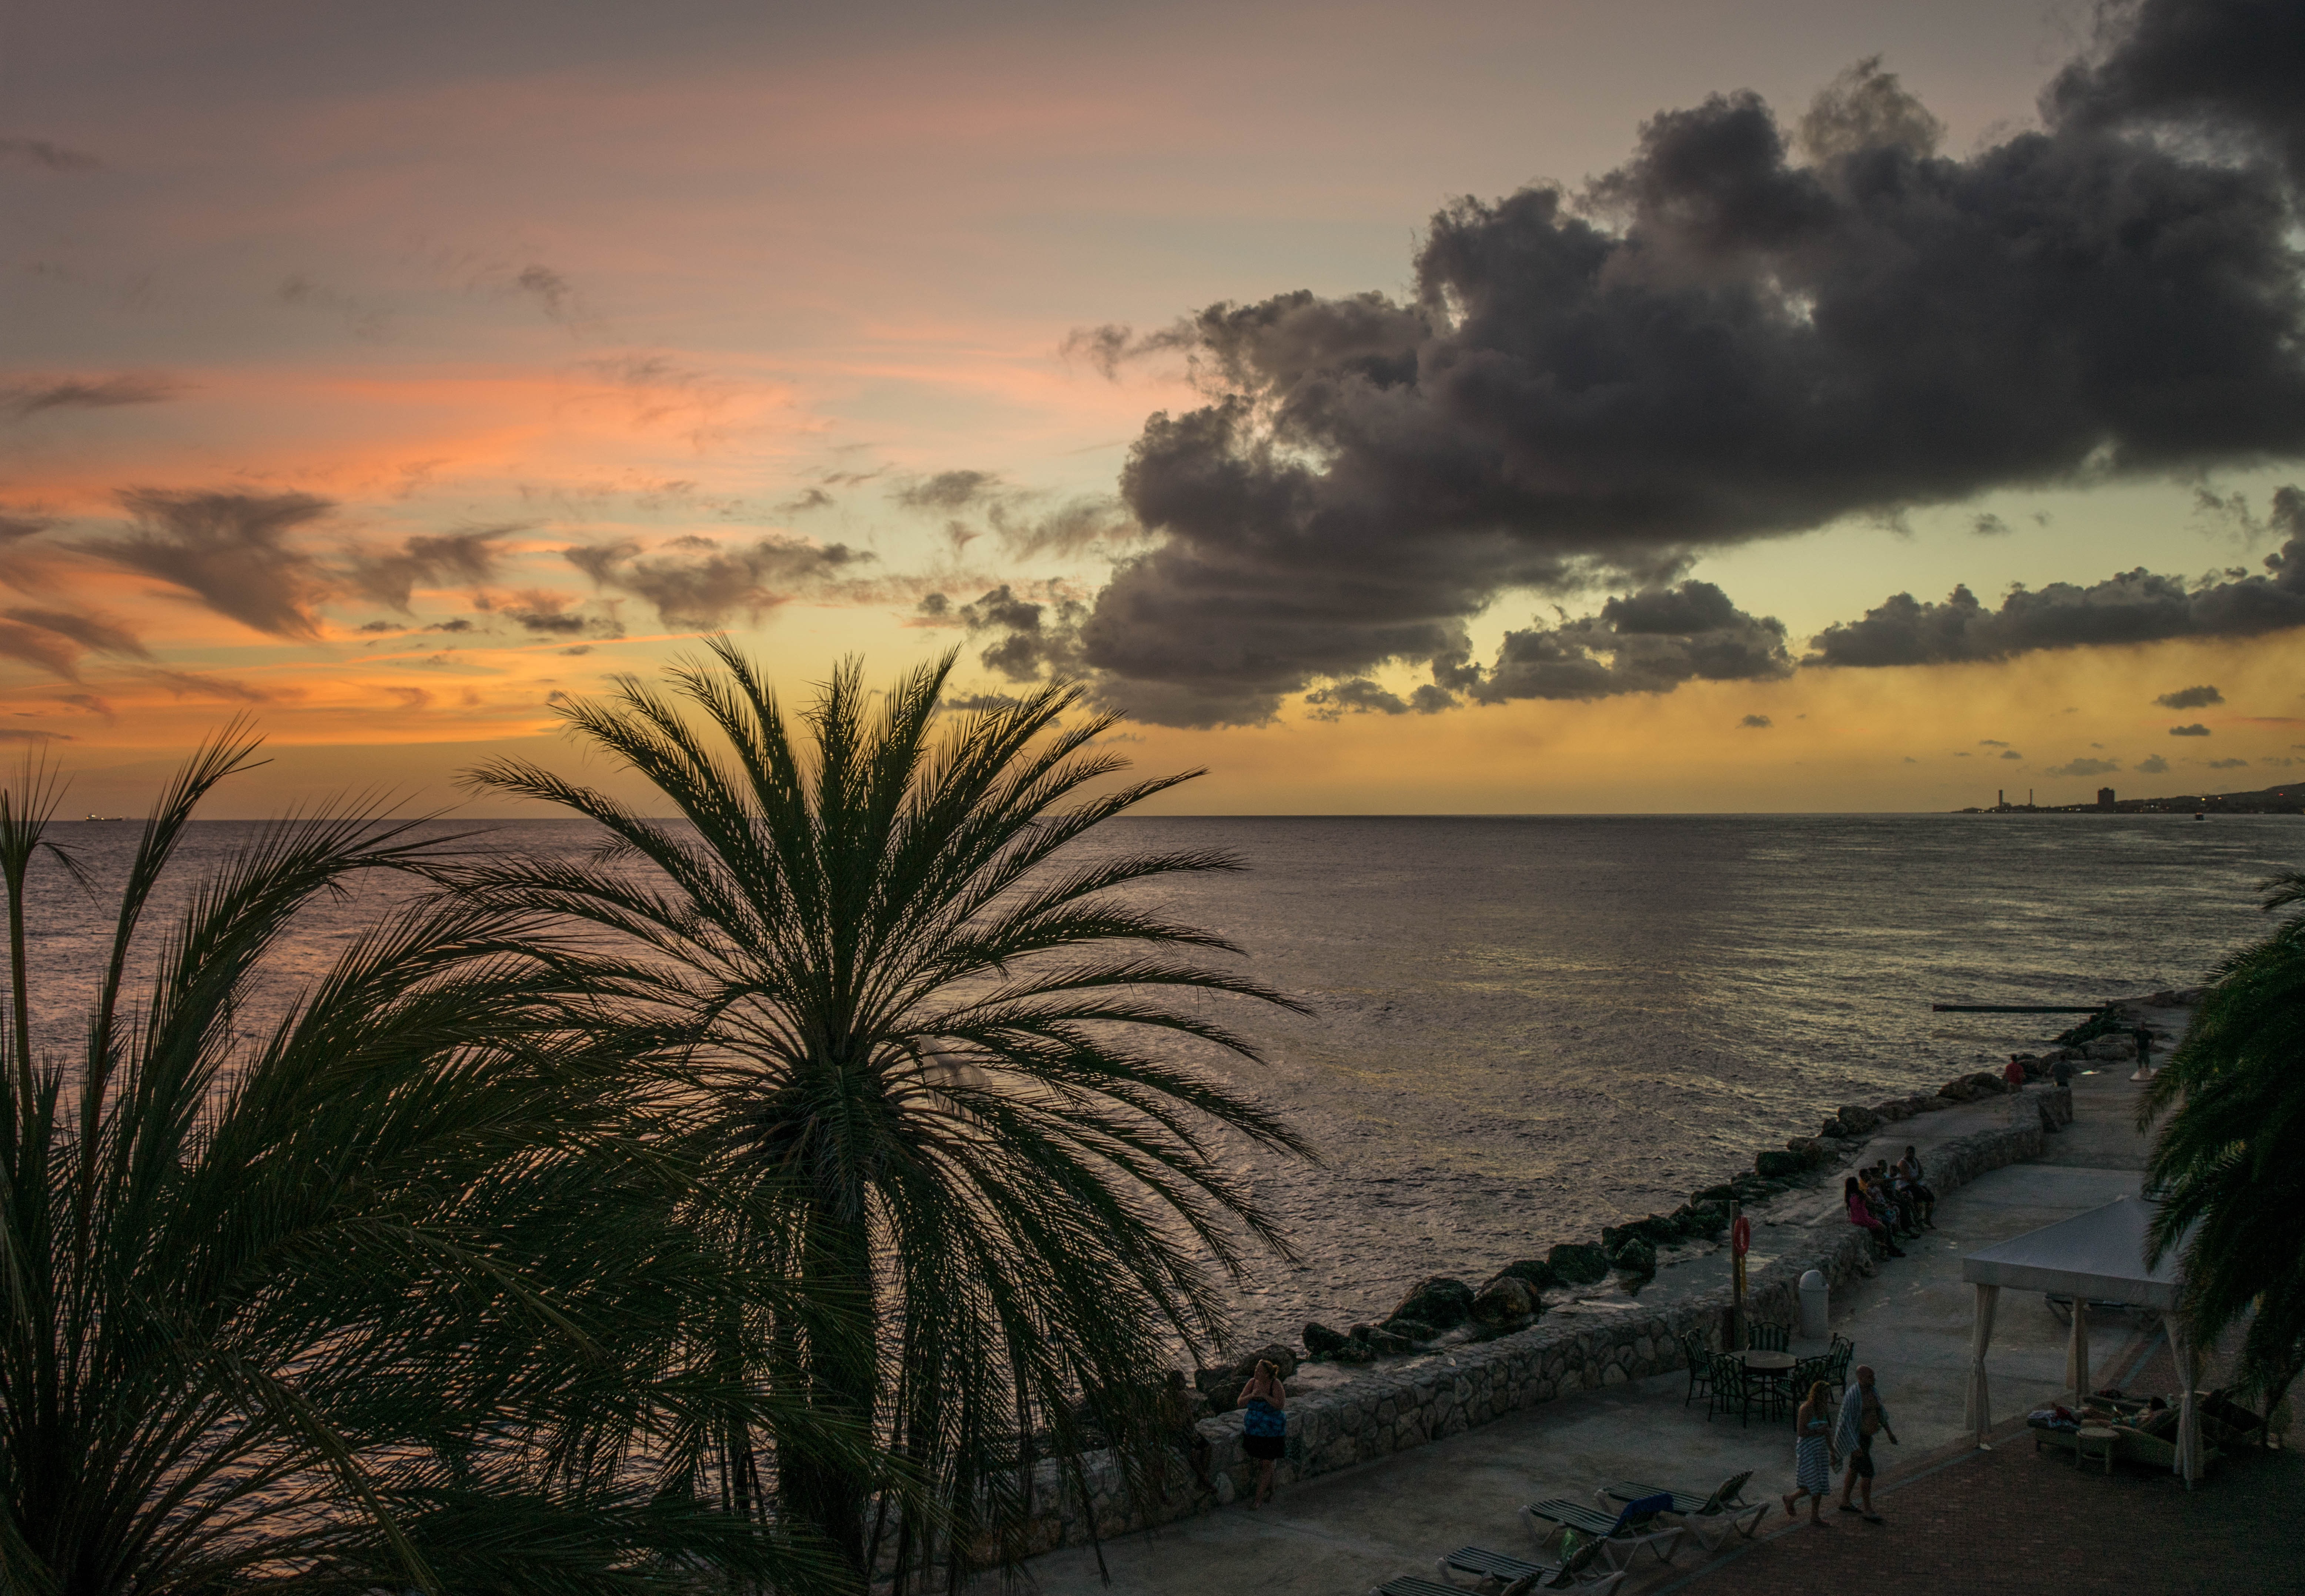
beach, landscape, sea, coast, tree, water, nature, ocean, horizon, cloud, sky, sun, sunrise, sunset, sunlight, morning, shore, wave, dawn, summer, vacation, travel, coastline, dusk, evening, paradise, tropical, seascape, holiday, bay, island, tourism, body of water, tropic, caribbean, exotic, curacao, arecales